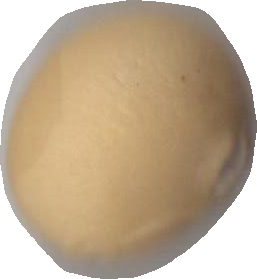
Variety: Dega